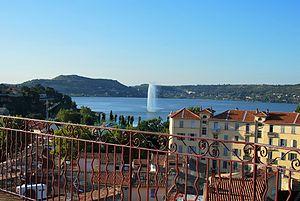
Etang de l'oliver vu depuis la vieille ville d'Istres